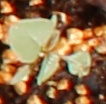
Label: Redroot Pigweed